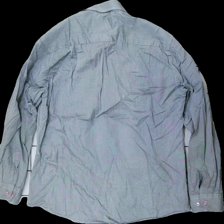
View: back
Type: Shirt
Category: Men
Brand: Dressman
Colors: White, Black
Material: ?
Pattern: Striped
Cut: Regular
Size: XL
Season: All
Stains: Major
Damage: fläckar krage
Damage location: top center
Damage 2: fläckar
Damage 2 location: bottom center
Damage 3 location: middle right
Price range: <50
Recommended usage: Export
Description: randig skjorta med fläckig krage och fläckar bak